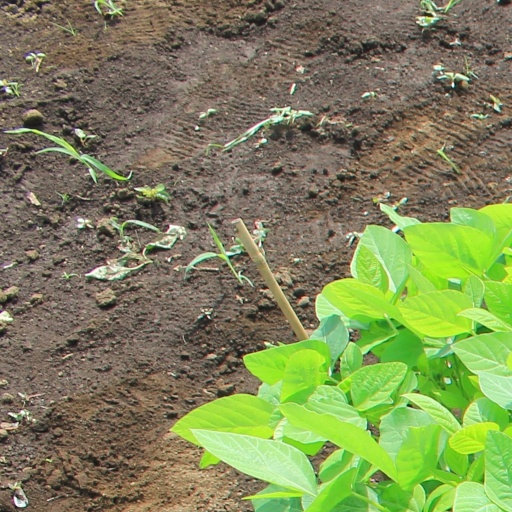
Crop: soybean